French cruiser Dupetit-Thouars

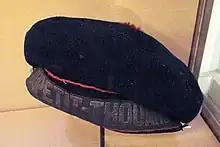
Sailor hat of "Dupetit-Thouars"

In 1918, she was part of the Atlantic Naval Division, under Commander Paqué, and tasked with escort duty. On 7 August 1918, escorting a 24-ship convoy inbound from New York, she was torpedoed by the submarine , off Brest. At nightfall, at 20:51, a torpedo hit the port side underneath the forward bridge, followed ten seconds after by another under the aft bridge. The explosions killed three men, and neither the submarine nor her periscope were spotted, although a Lieutenant detected the first torpedo shortly before it hit.